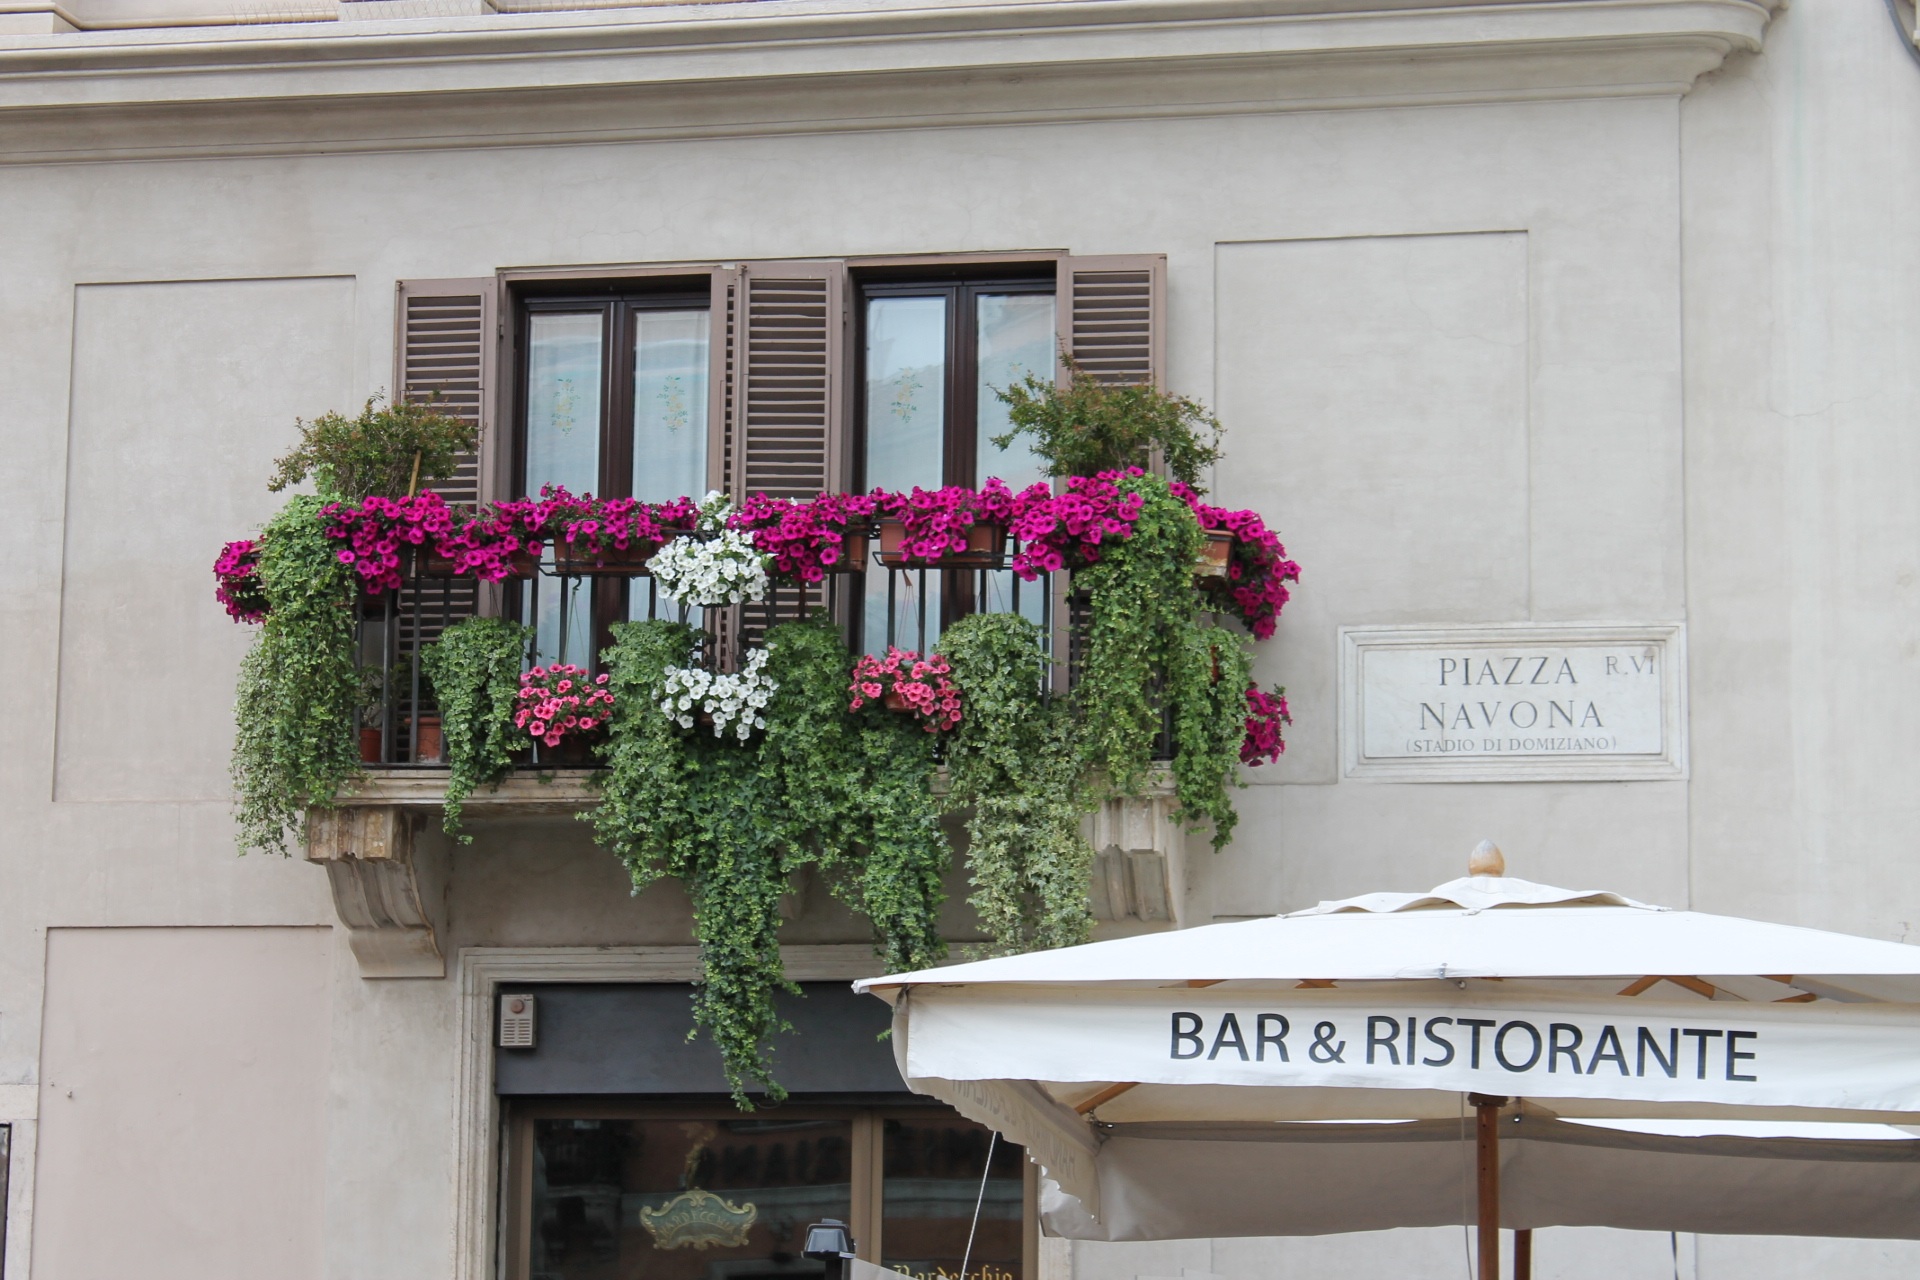
flower, window, building, home, balcony, cottage, italy, facade, property, interior design, courtyard, rome, floristry, floral design, piazza navona, window covering, flower arranging